Blo' Norton

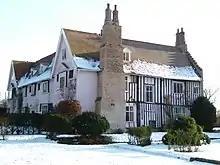
Blo' Norton Hall

According to data from the 2021 census, Blo' Norton parish has a total population of 269 people which grew from 251 in the 2011 census.